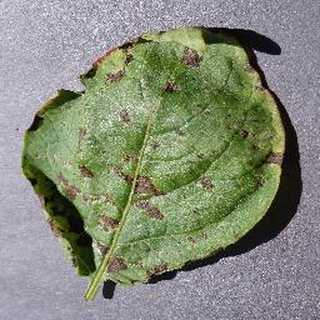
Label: potato_early_blight